Ford World Rally Team

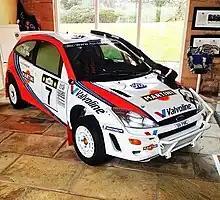
1999 Ford Focus WRC Colin McRae

The Ford and M-Sport-built Ford Focus WRC replaced the Escort WRC for 1999. It debuted on the Monte Carlo Rally in January, with Colin McRae and Simon Jean-Joseph driving the two Martini Racing-liveried works machines. It set several fastest stage times and McRae finished a provisional third place on the stages, only to be disqualified later due to an illegal water pump.